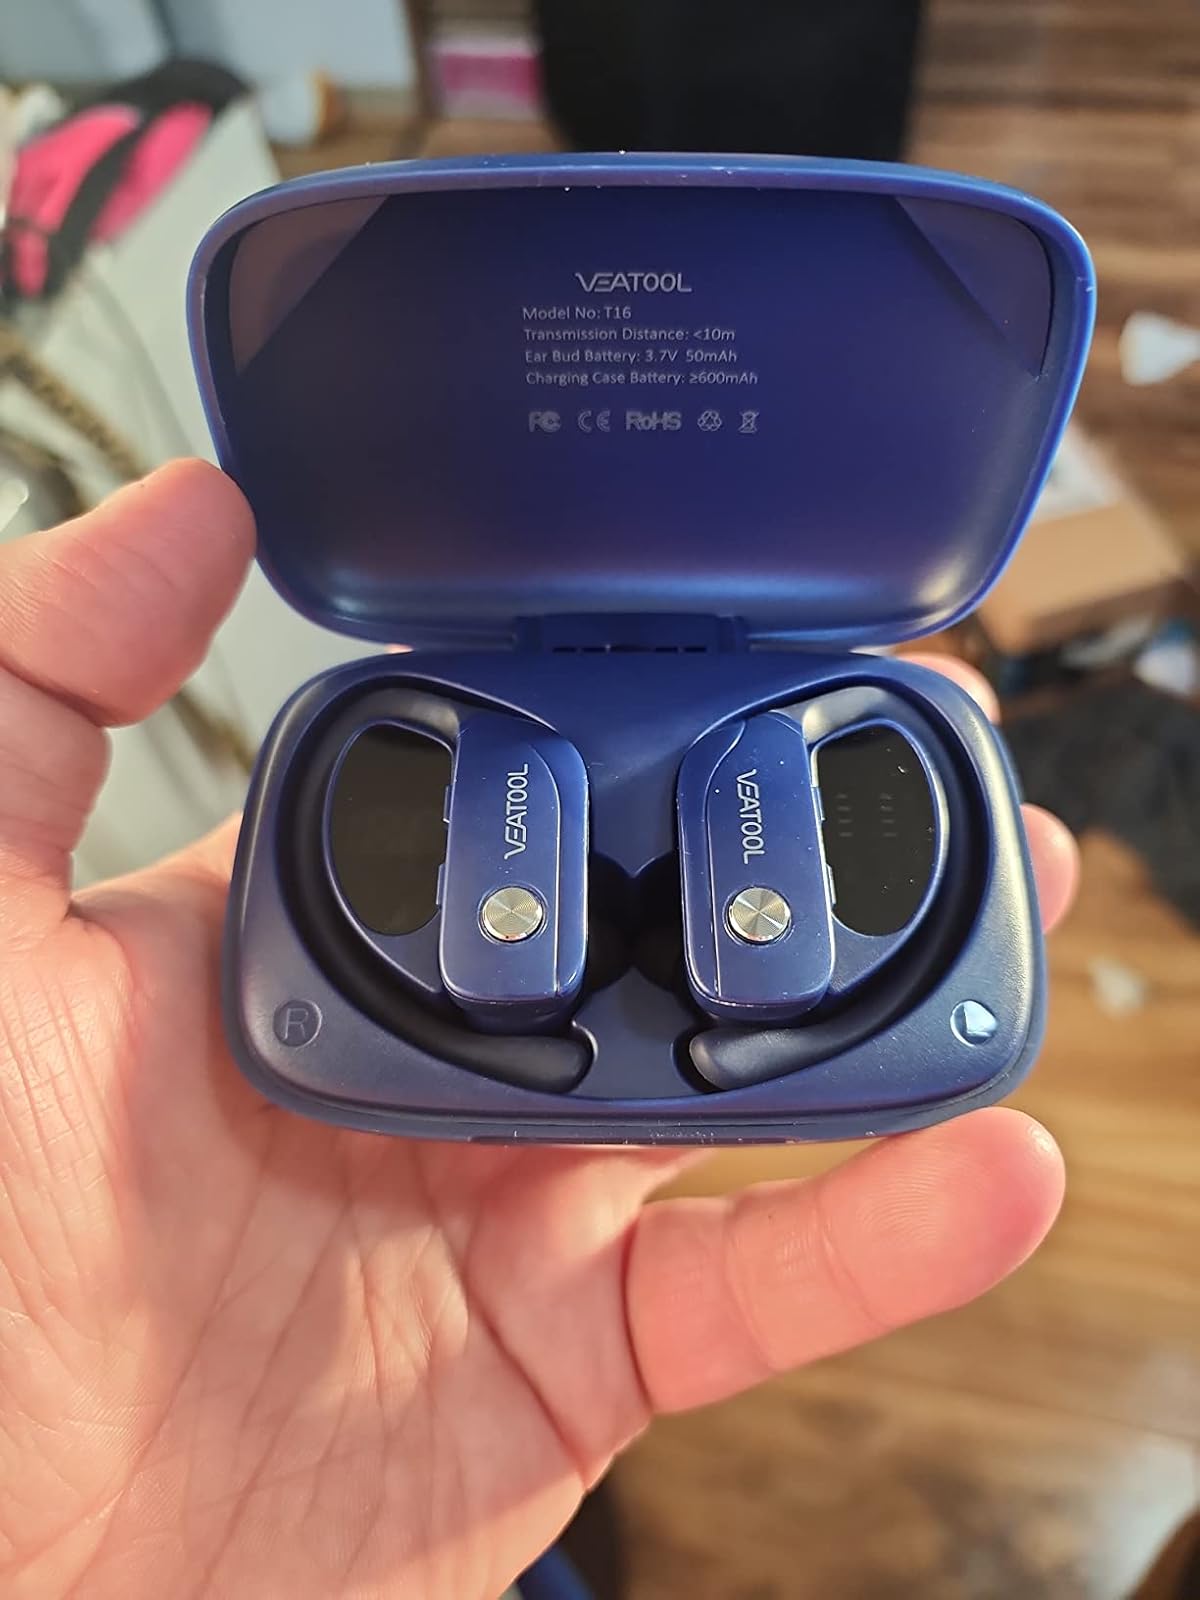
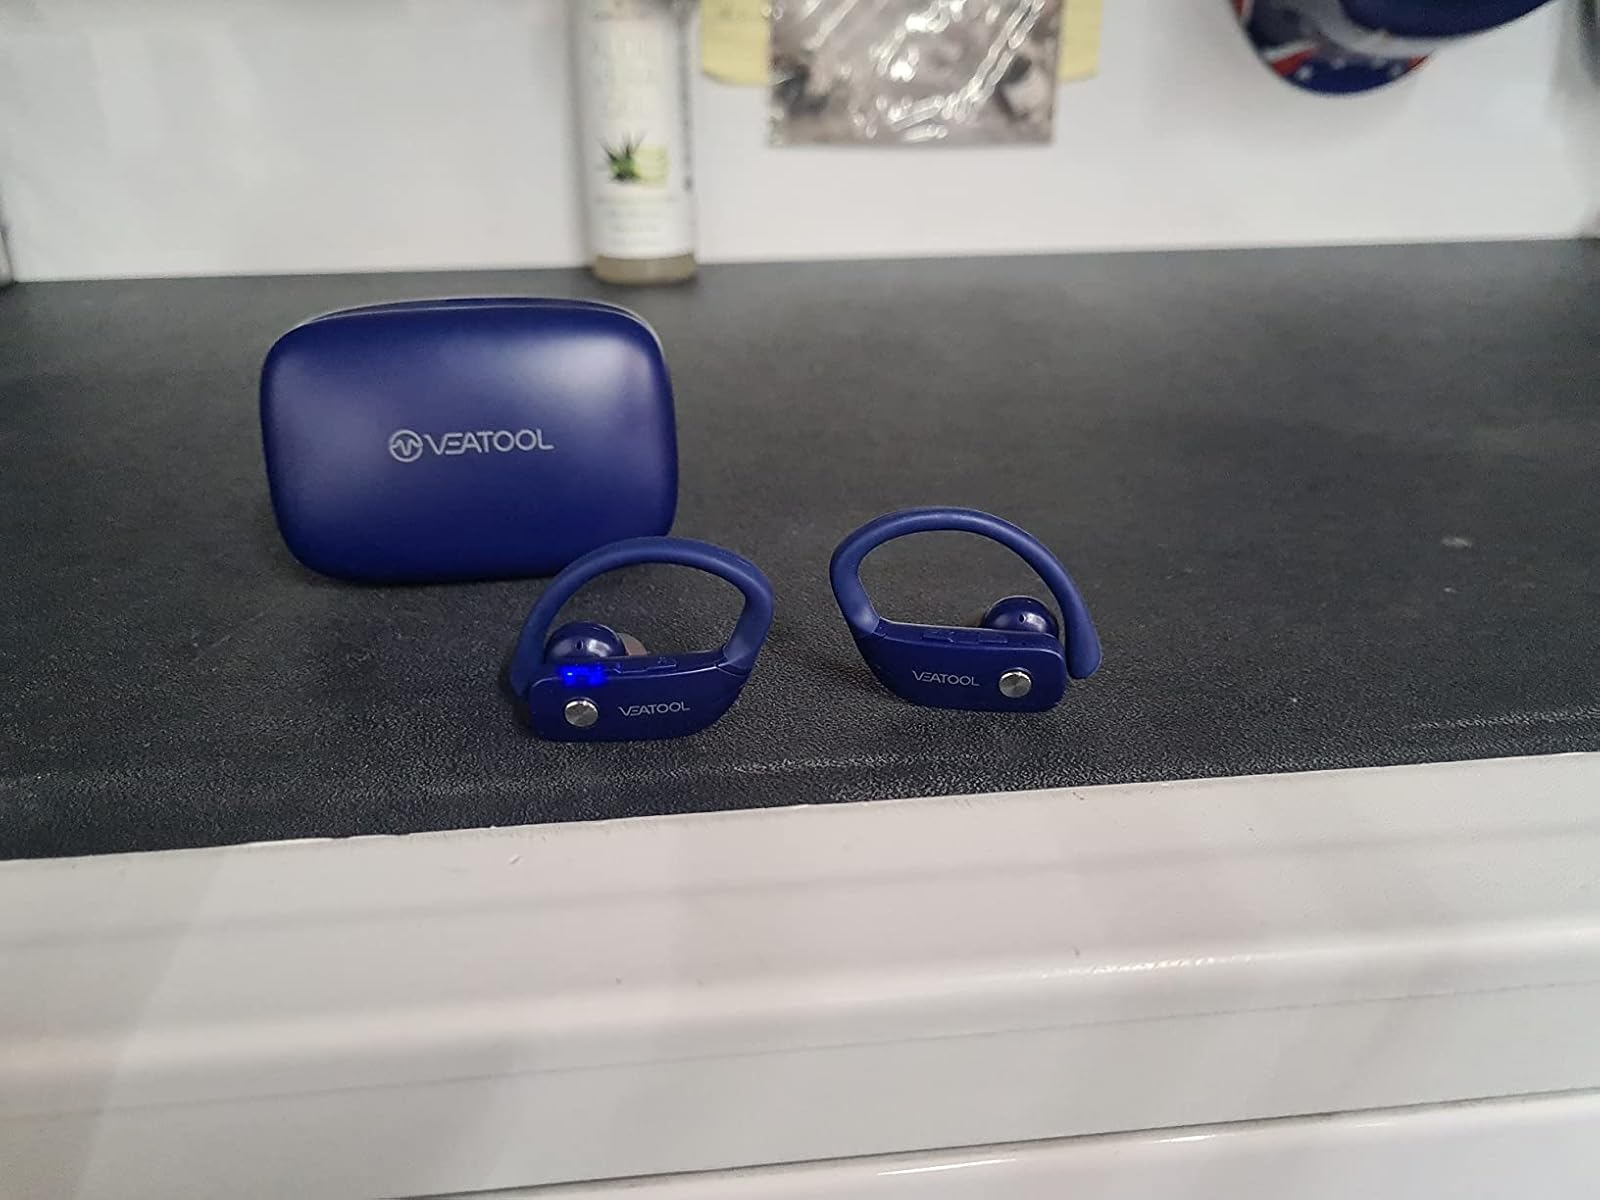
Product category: earbuds
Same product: yes